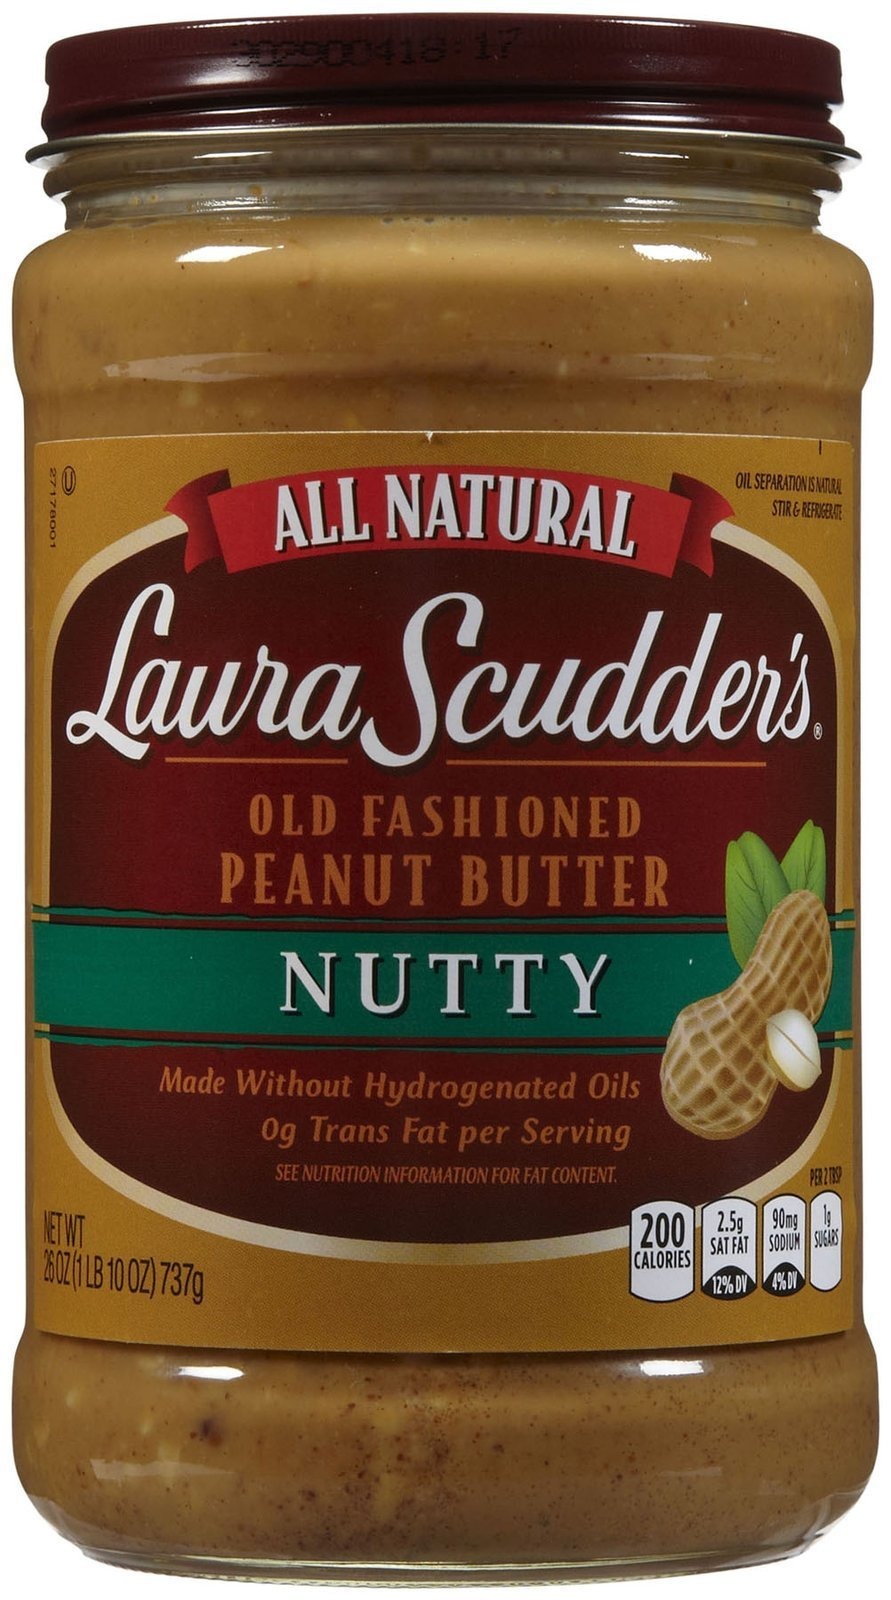
Item Name: Laura Scudder's Natural Crunchy Peanut Butter - 26 oz
Product Description: Laura Scudder's Old Fashioned Nutty Peanut Butter, 26-Ounce Glass Jars? 3)
Value: 26.0
Unit: Fl Oz

Price: 7.79